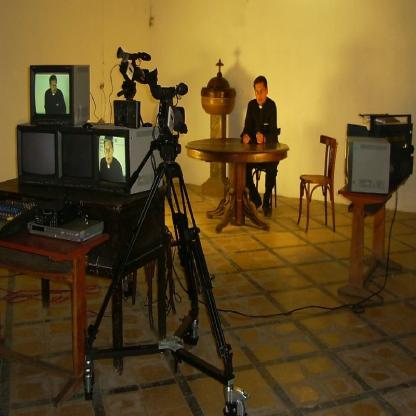
Scene: Indoor